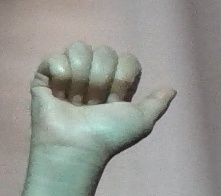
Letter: dhad